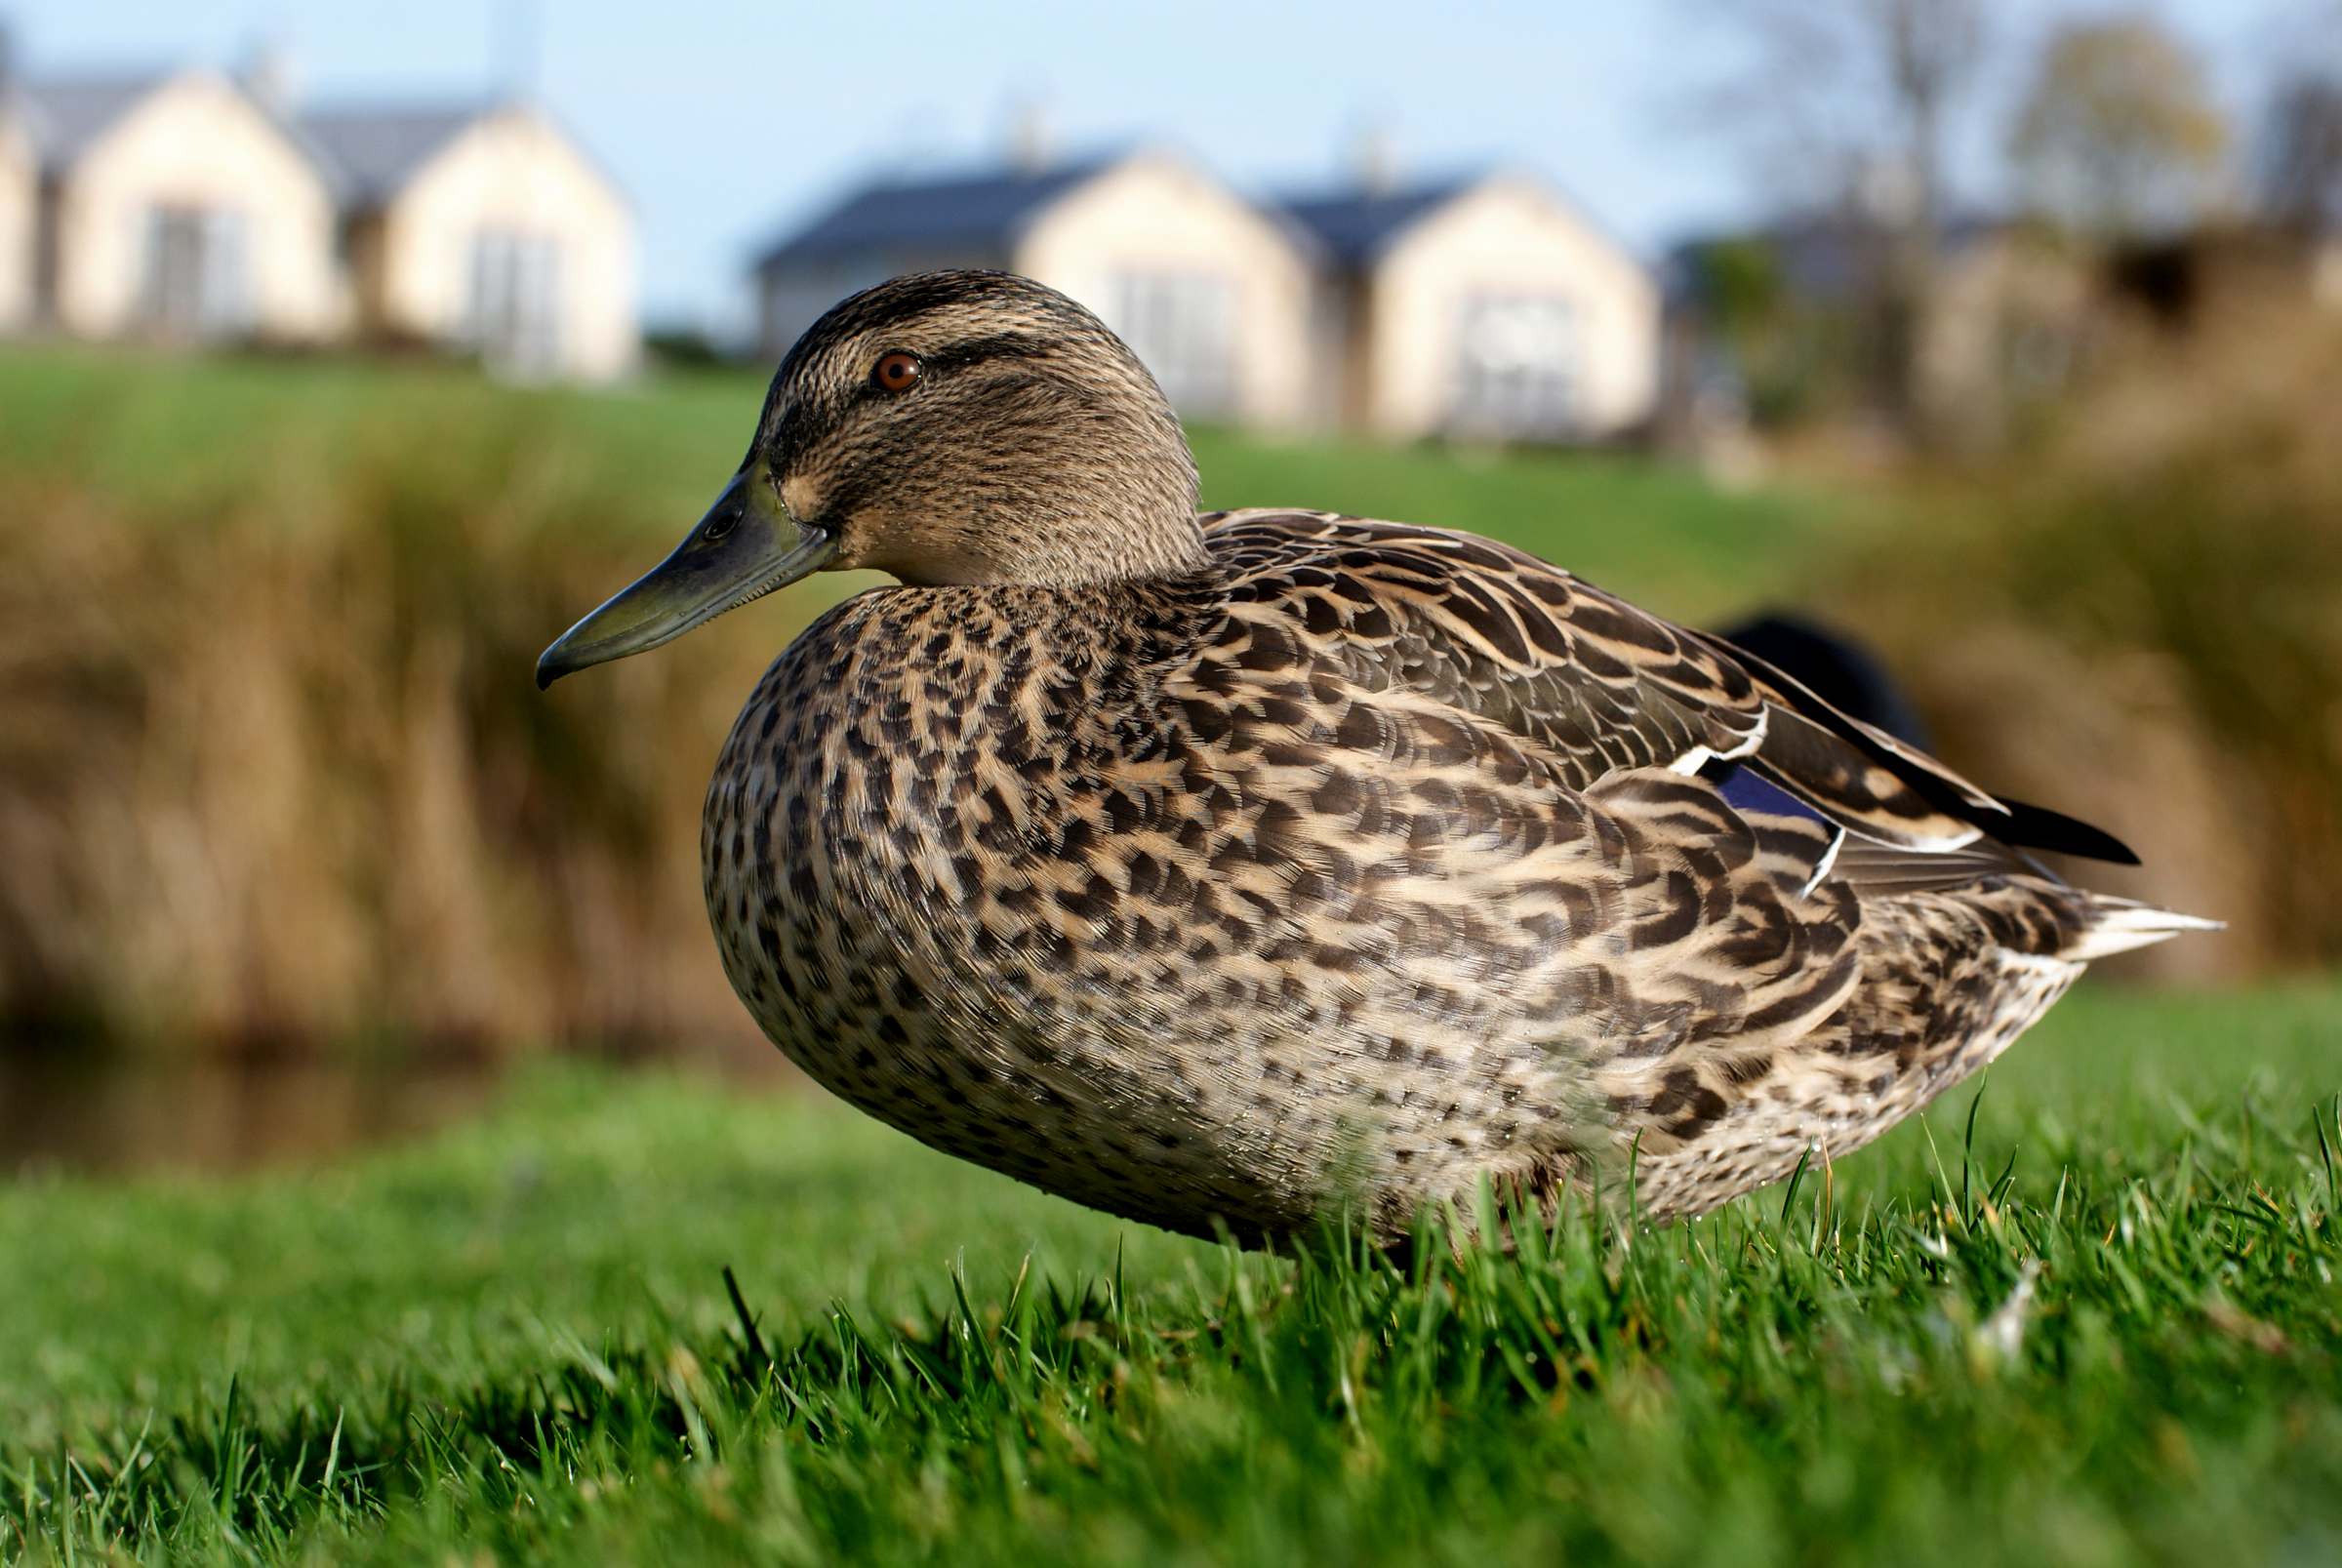
nature, bird, wildlife, beak, fauna, poultry, birds, duck, vertebrate, waterfowl, sonydslra300, mallardduck, water bird, mallard, canard, shorebird, ducks geese and swans